Poramon 2

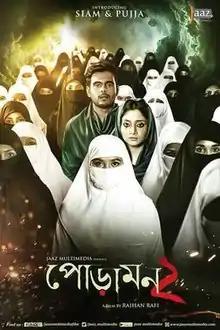
Theatrical release poster

Poramon 2 is a Bangladeshi Bengali romantic drama film directed by Raihan Rafi and produced by Abdul Aziz. It is distributed by Jaaz Multimedia. Starring in the lead roles are Siam Ahmed and Puja Cherry, Bapparaj. It is the sequel of 2013 film "Poramon" starring Symon Sadik and Mahiya Mahi. The film was released in Eid Ul Fitr of 2018 and music directed By Rizvi Hasan.. The film was a commercial success.